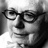
Emotion: sad